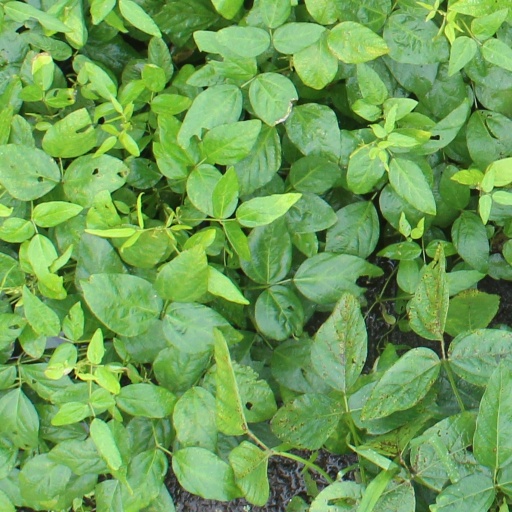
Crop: soybean